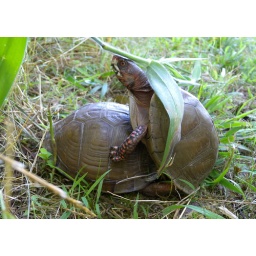
Turtle porn- fornicating- splendor in the grass- no box turtles were harmed in the filming of this series- by orsini pond